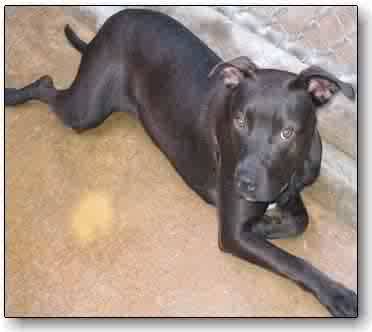
Label: dog